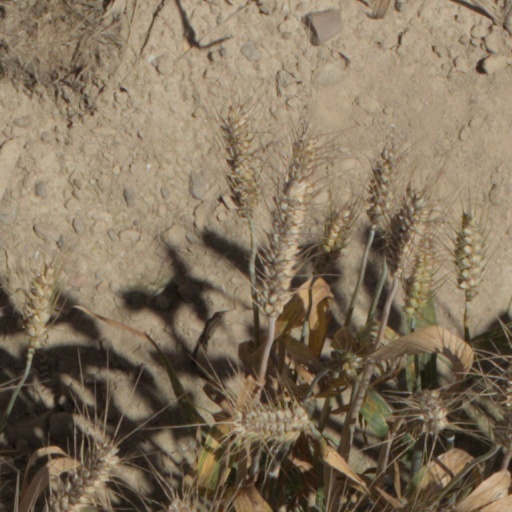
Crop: wheat